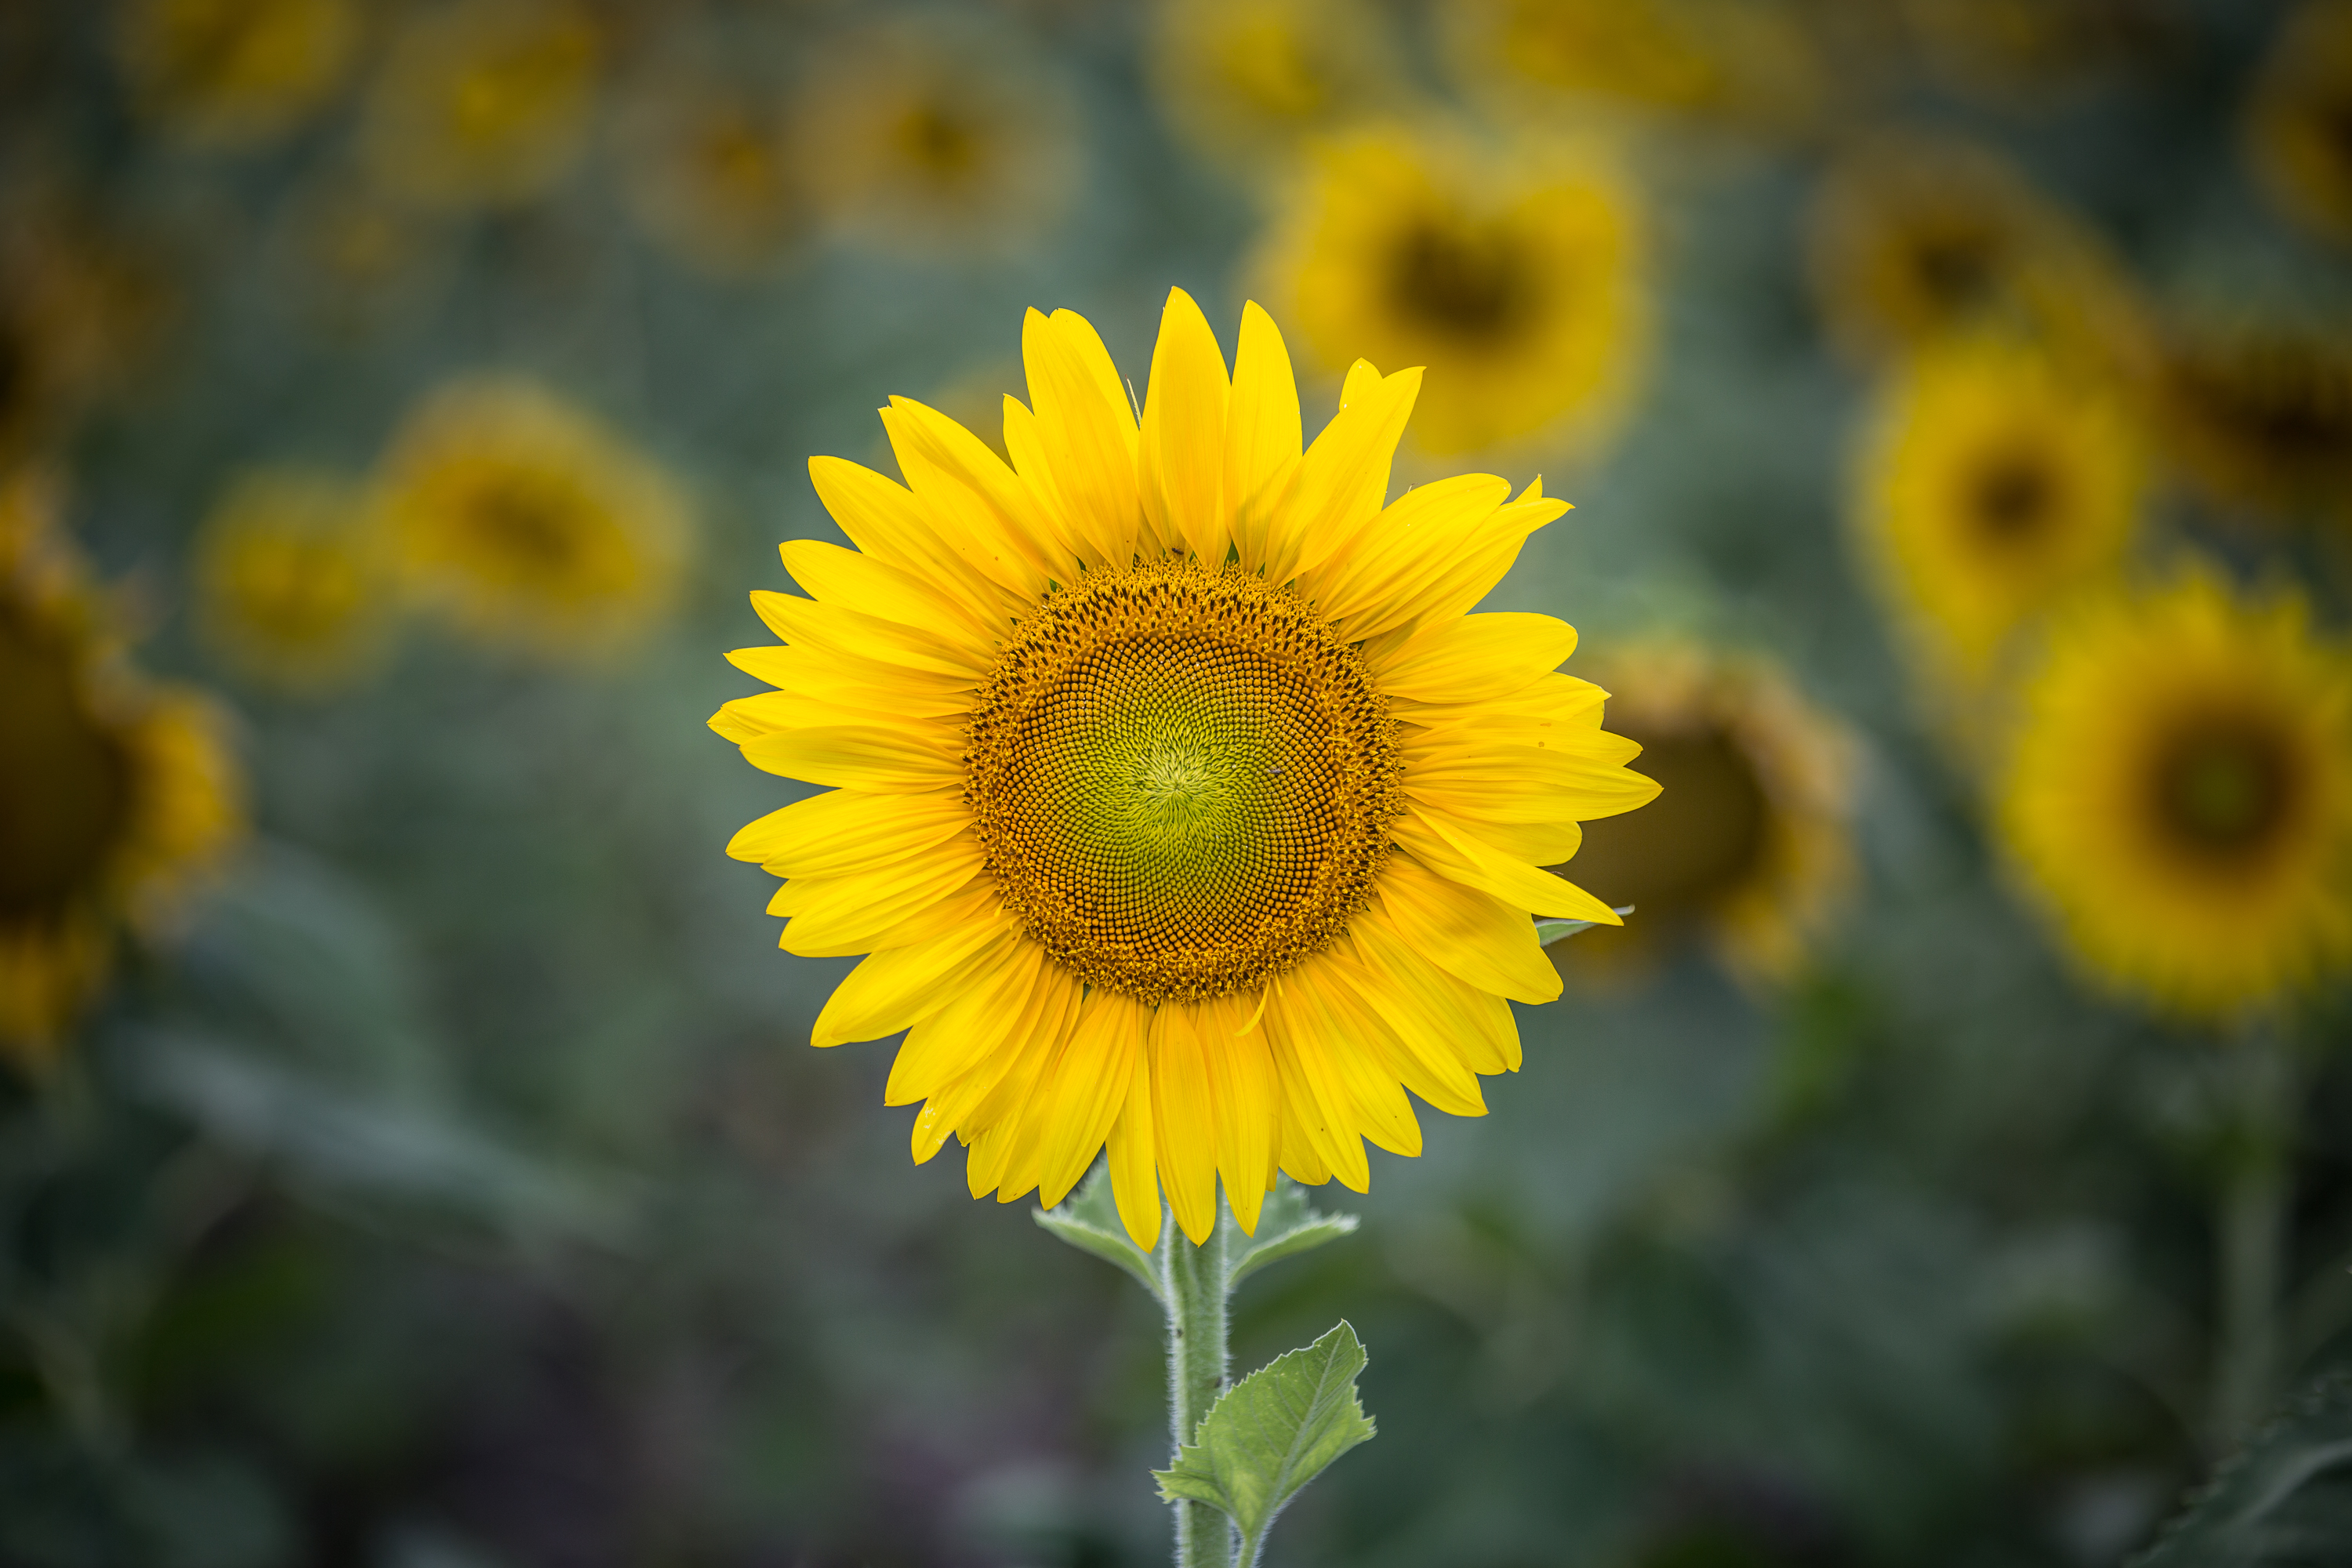
nature, plant, field, seed, flower, petal, botany, yellow, flora, sunflower, wildflower, macro photography, flowering plant, daisy family, annual plant, plant stem, land plant